Prince Ernest Frederick of Hesse-Philippsthal-Barchfeld

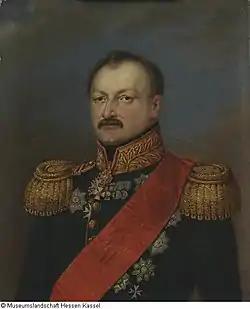
Prince Ernest Frederick of Hesse-Philippsthal-Barchfeld around 1845

Ernst von Hessen-Philippsthal-Barchfeld (28 January 1789, Barchfeld19 April 1850, Castle Augustenau in Herleshausen) was a member of the German House of Hesse and a military officer of the Imperial Russian Army.